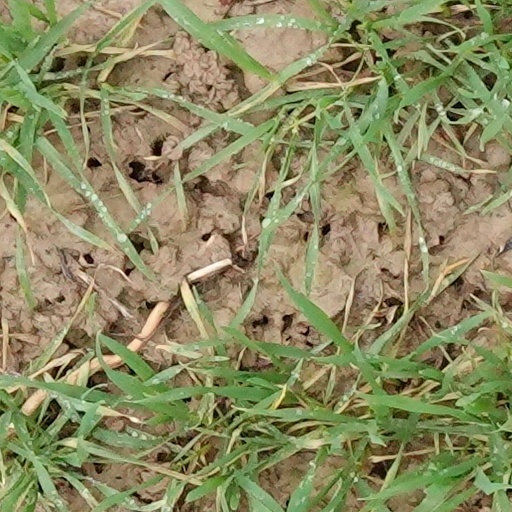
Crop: wheat